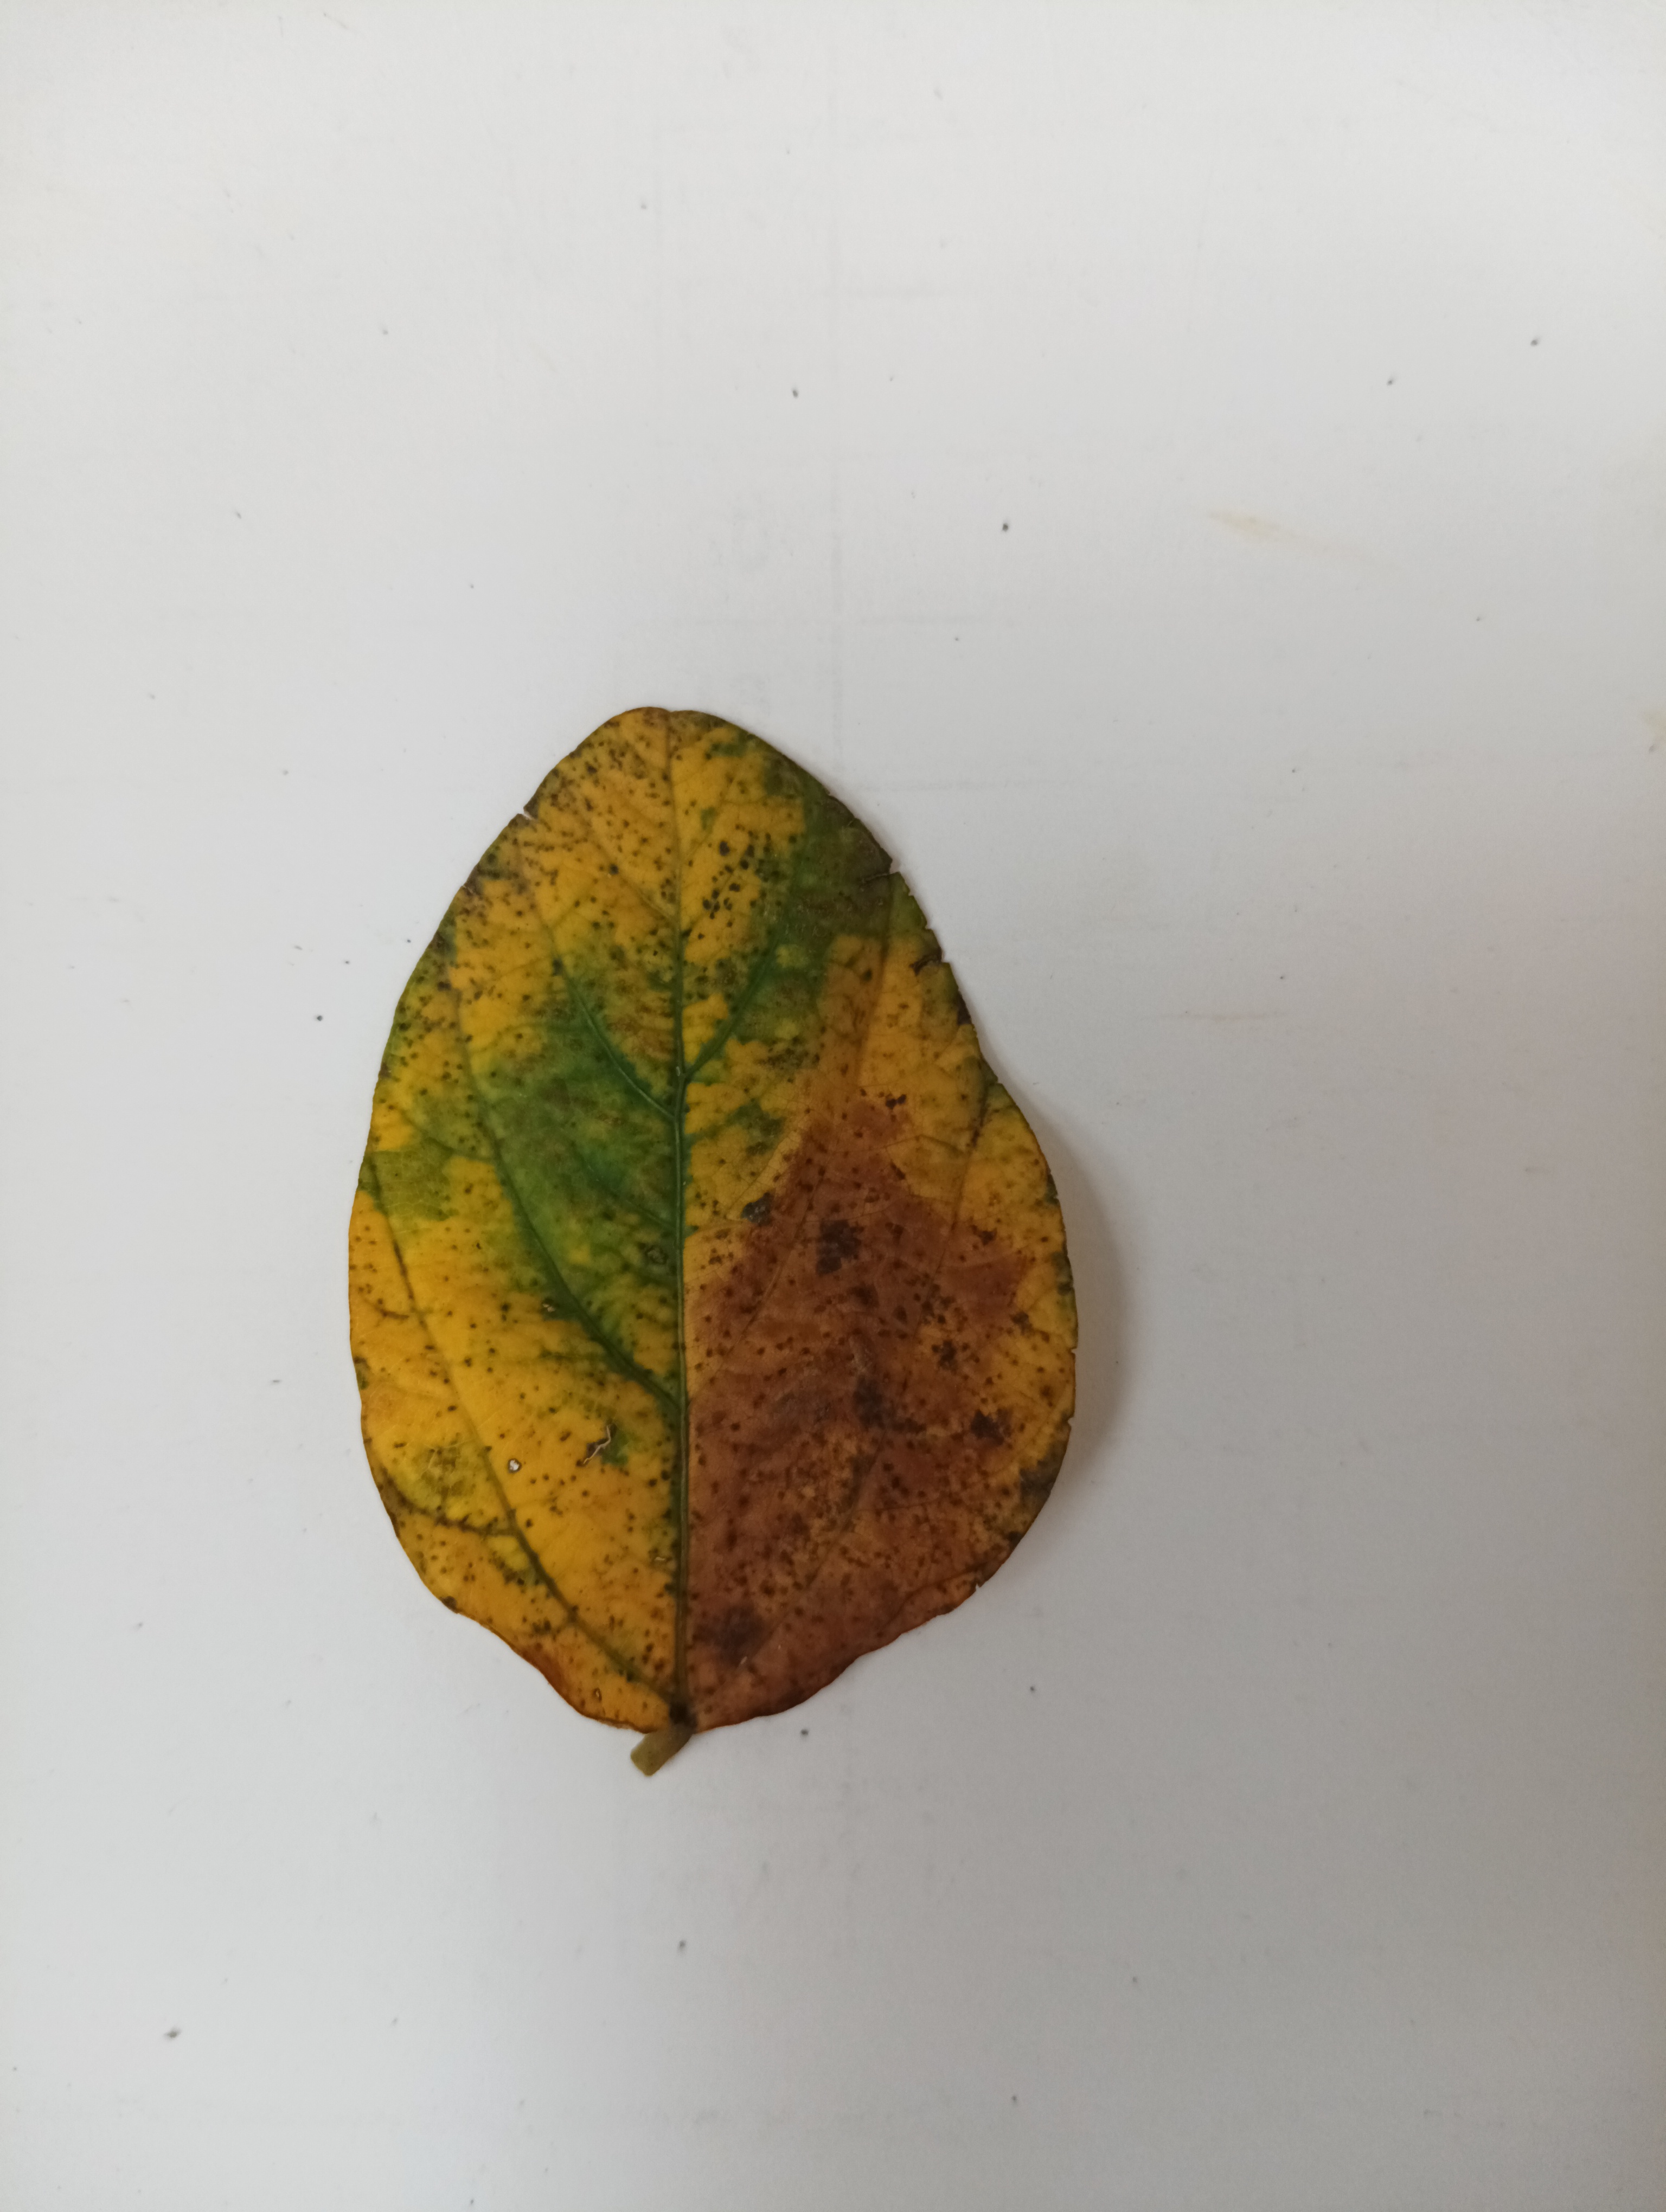
Label: Vein Necrosis